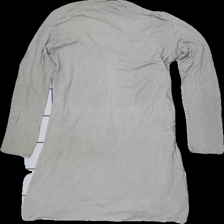
View: back
Type: Cardigan
Category: Ladies
Brand: Not in the list
Brand text on label: be fun
Colors: Beige
Material: 100% viskos
Cut: Regular
Damage: nopprig
Damage location: middle left
Damage 2: nopprig
Damage 2 location: middle right
Damage 3: nopprig
Damage 3 location: middle center
Price range: <50
Recommended usage: Export
Description: beige kofta